Kaspar Amort

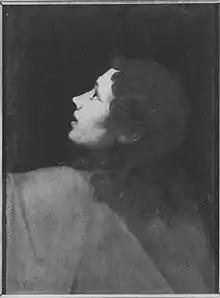
"Johannes Study"

Kaspar Amort (1612 – 7 March 1675) was a German painter, active in Munich. He is sometimes known as Kaspar Amort the Elder, to distinguish him from his son Kaspar Amort the Younger (born c. 1640).